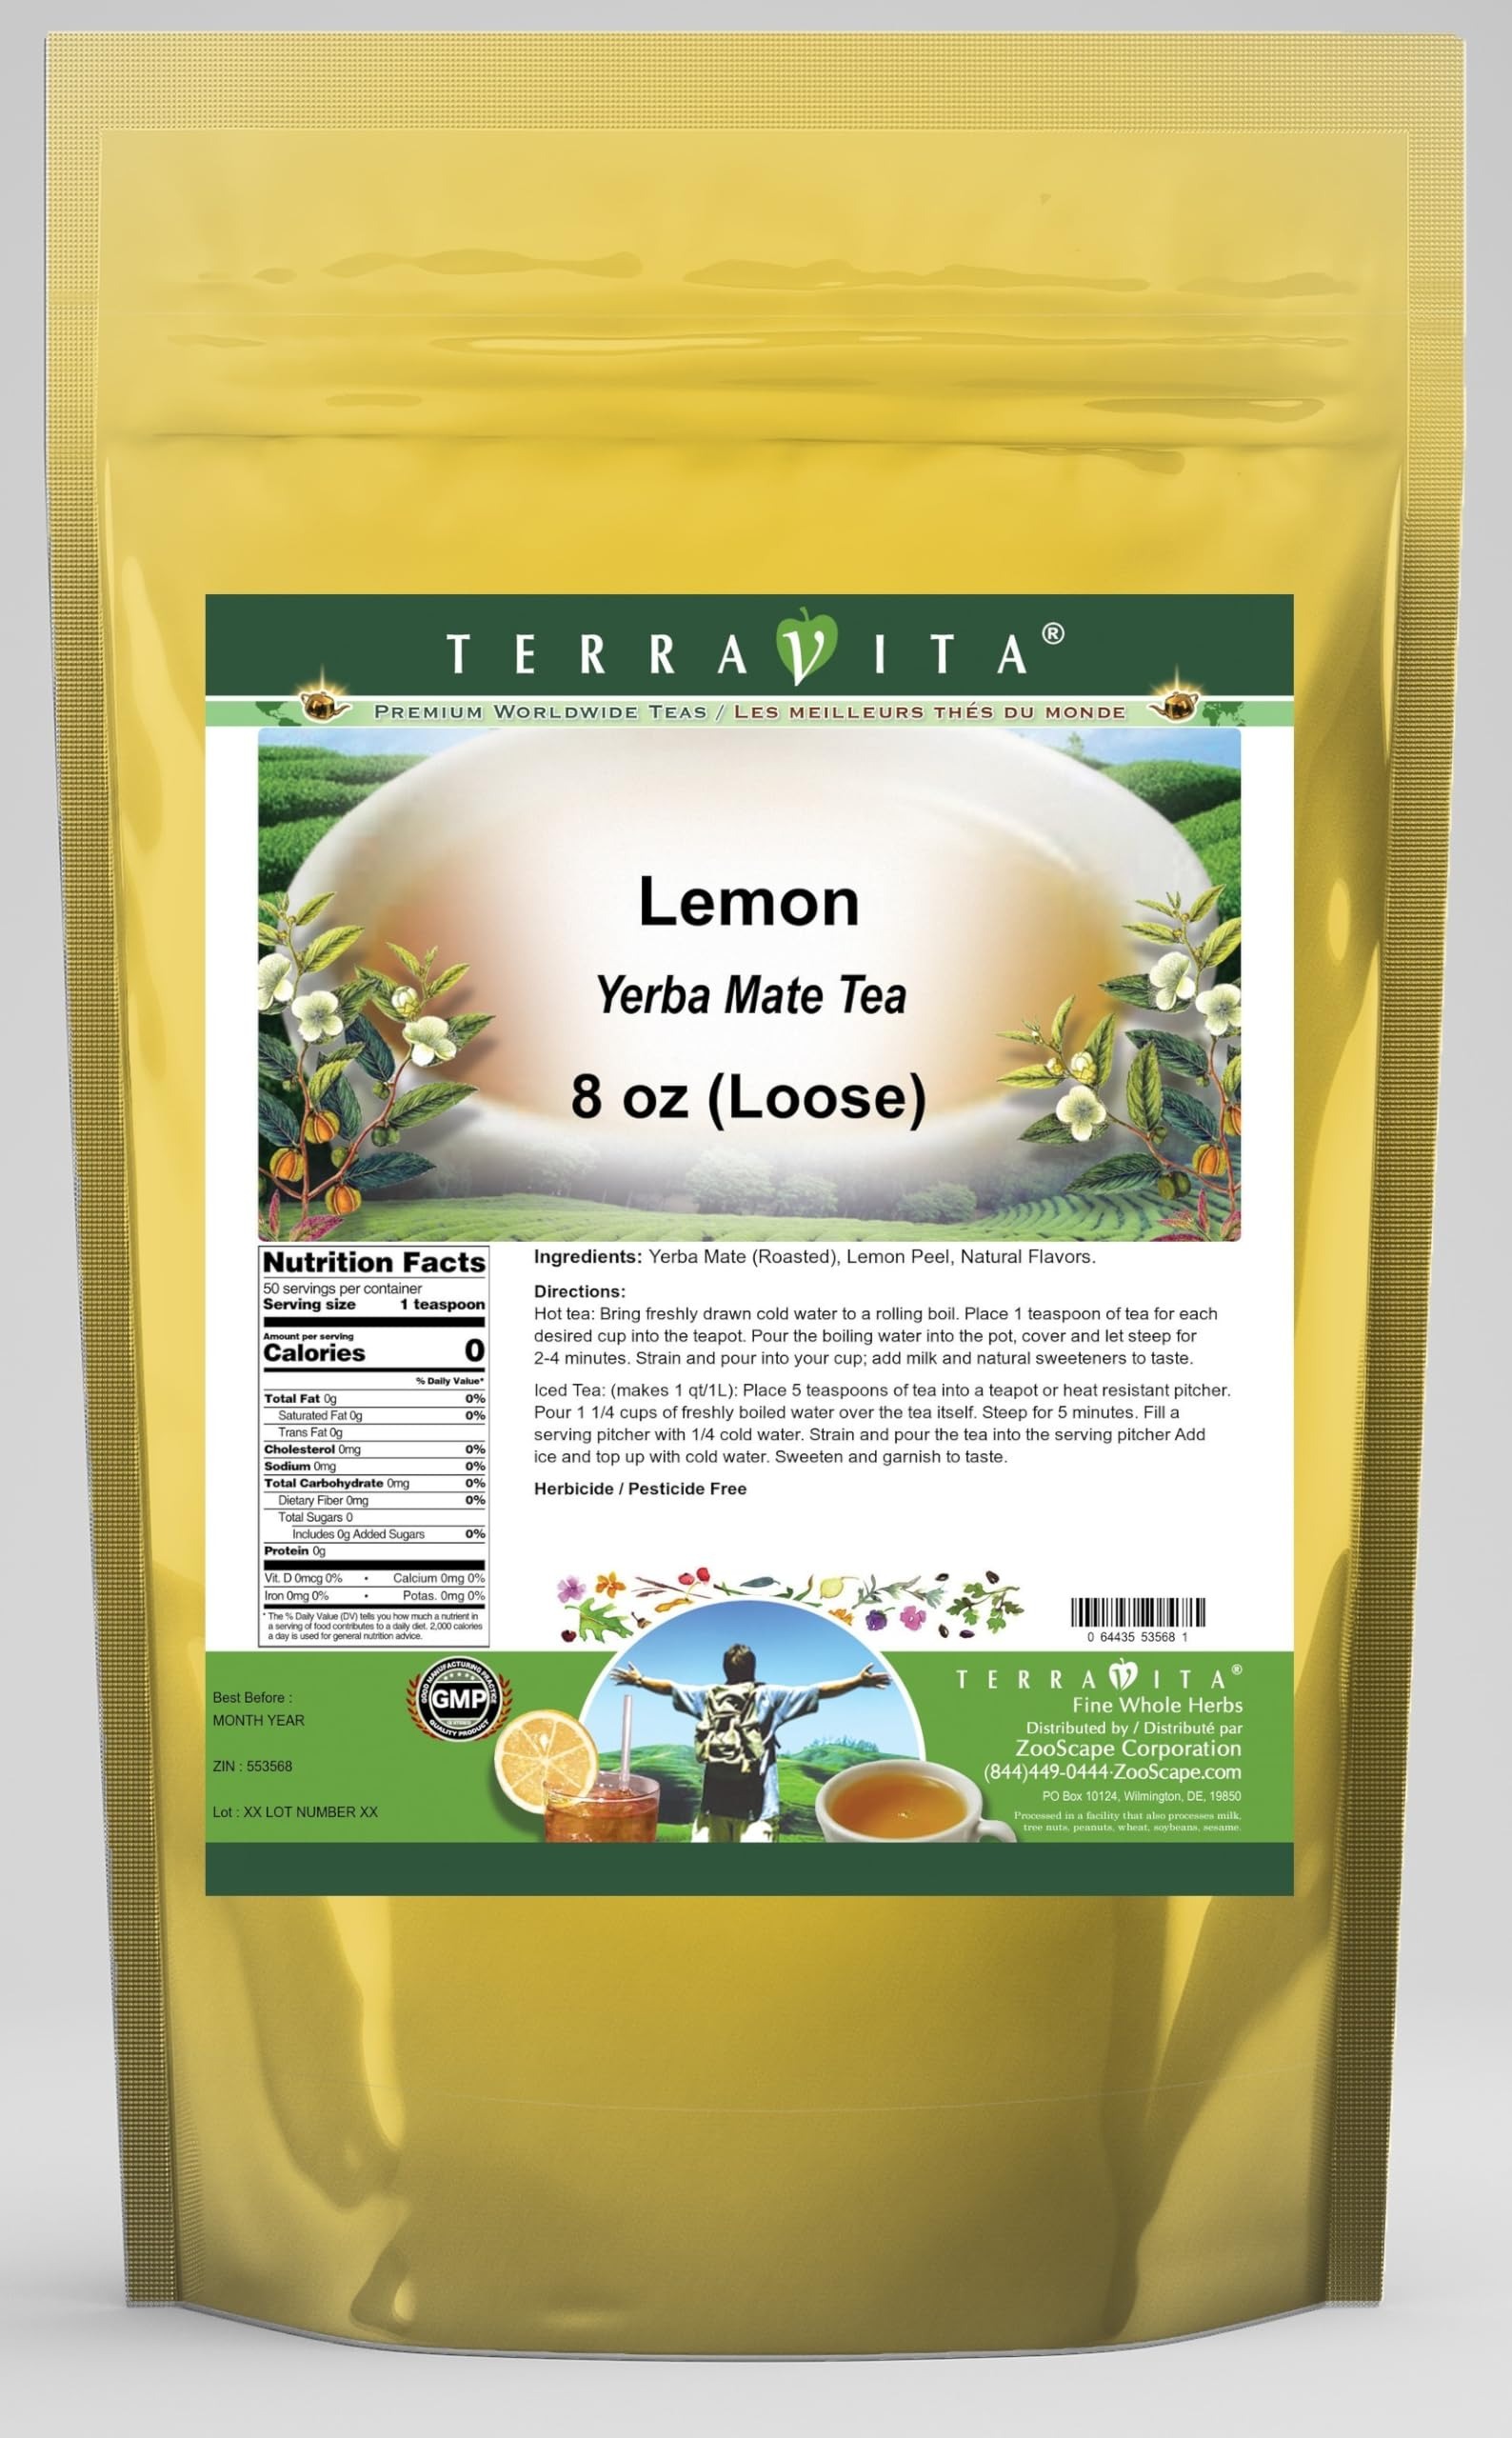
Item Name: Lemon Yerba Mate Tea (Loose) (8 oz, ZIN: 553568)
Bullet Point 1: Our Lemon Yerba Mate tea is a scrumptuous all-natural flavored Yerba Mate coffee substitute with Lemon Peel that will refresh you with its terrific taste! You will enjoy the earthy and acidity-free Lemon aroma and flavor again and again! - Ingredients: Yerba Mate, Lemon Peel and Natural Lemon Flavor.
Bullet Point 2: No fillers.
Bullet Point 3: Manufacturer: TerraVita
Bullet Point 4: Size: 8 oz
Bullet Point 5: Loose Leaf Yerba Mate Tea - Packed in a convenient upright pouch!
Product Description: Our Lemon Yerba Mate tea is a scrumptuous all-natural flavored Yerba Mate coffee substitute with Lemon Peel that will refresh you with its terrific taste! You will enjoy the earthy and acidity-free Lemon aroma and flavor again and again! - Ingredients: Yerba Mate, Lemon Peel and Natural Lemon Flavor. - Hot tea brewing method: Bring freshly drawn cold water to a rolling boil. Place 1 teaspoon of tea for each desired cup into the teapot. Pour the boiling water into the pot, cover and let steep for 2-4 minutes. Strain and pour into your cup; add milk and natural sweeteners to taste. - Iced tea brewing method: (to make 1 liter/quart): Place 5 teaspoons of tea into a teapot or heat resistant pitcher. Pour 1 1/4 cups of freshly boiled water over the tea itself. Steep for 5 minutes. Fill a serving pitcher with 1/4 cold water. Strain and pour the tea into the serving pitcher Add ice and top up with cold water. Sweeten and garnish to taste. - TerraVita is an exclusive line of premium-quality, natural source products that use only the finest, purest and most potent ingredients found around the world. TerraVita is hallmarked by the highest possible standards of purity, potency, stability and freshness. All of our products are prepared with the highest elements of quality control, from raw materials through the entire manufacturing process, up to and including the moment that the bottles or bags are sealed for freshness and shipped out to you. Our highest possible standards are certified by independent laboratories and backed by our personal guarantee. - TerraVita exists to meet and ensure your family's health and wellness without the harmful effects of chemicals and health products. We strive to make all of our products affordable and reliable and are constantly searching the mark
Value: 8.0
Unit: Ounce

Price: 26.14